Columbia Power Corporation

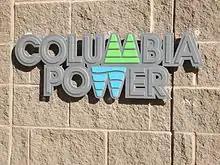
Columbia Power logo on the headquarters building, Castlegar British Columbia

Columbia Power Corporation is a Crown Corporation, owned by the province of British Columbia, Canada. Its mandate is to undertake hydro-electricity projects in the Columbia River region of British Columbia.